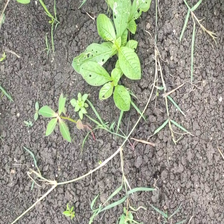
Weed species: Harali_(Cynodon_dactylon)